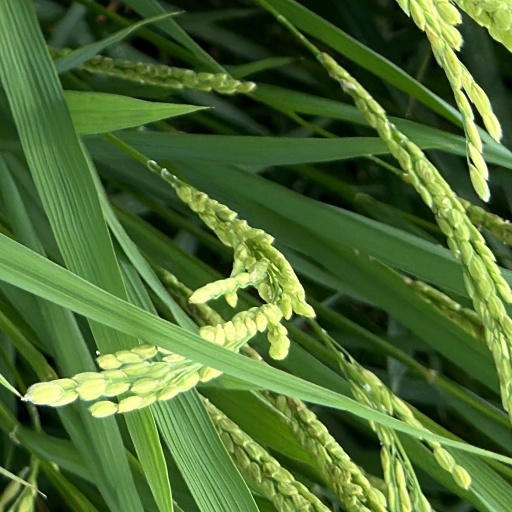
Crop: rice